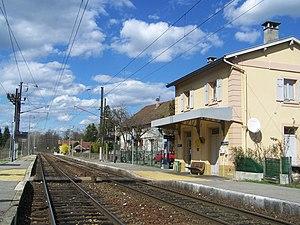
Vue d'ensemble de la gare de Grésy sur Aix au nord d'Aix-les-Bains en Savoie.
Grésy-sur-Aix, localement nommée Grésy, est une commune française située dans le département de la Savoie en région Auvergne-Rhône-Alpes.
La gare de Grésy-sur-Aix est une gare ferroviaire française située sur la commune de Grésy-sur-Aix.